Robert G. Darling

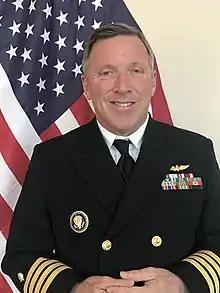

Dr. Robert G. Darling worked in the White House Medical Unit as the first board-certified emergency medicine physician. He provided both primary care and protective medical support services to president Bill Clinton, vice president Al Gore, their immediate families and other senior White House officials at the White House and while they traveled all over the world. During this time, Dr. Darling administered emergency and preventative medical services in over 40 countries, including numerous undeveloped regions and third-world countries with limited medical services. He practiced aboard Air Force One, Marine One and other official aircraft. He also worked with the U.S. Secret Service in the preparation for unconventional weapon attacks against the president and the creation of chemical, biological, radiological and nuclear defense (CBRNE) training and readiness programs.